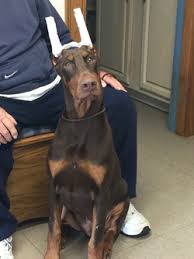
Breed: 209-n000054-Doberman